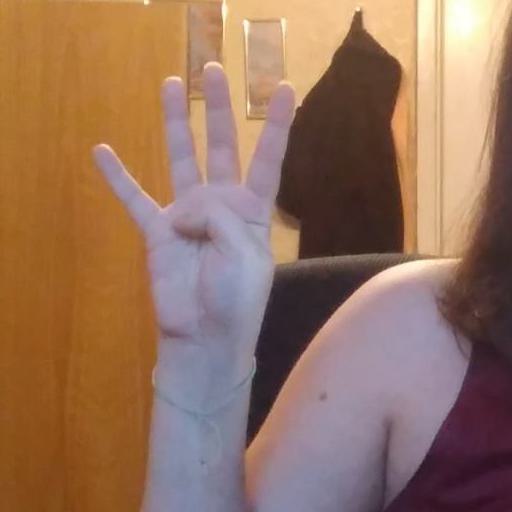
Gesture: four